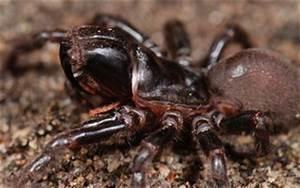
spider